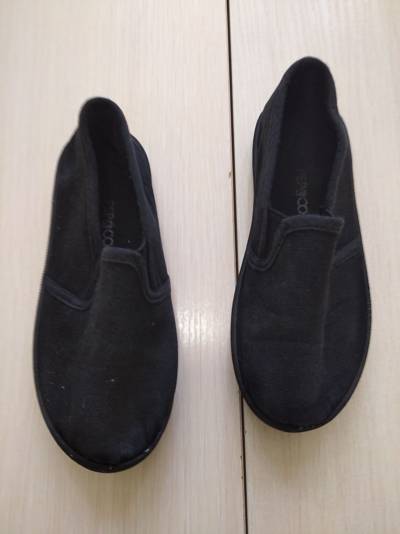
Waste category: shoes